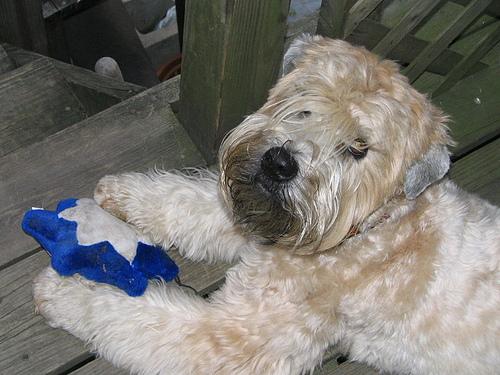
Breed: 235-n000090-soft_coated_wheaten_terrier